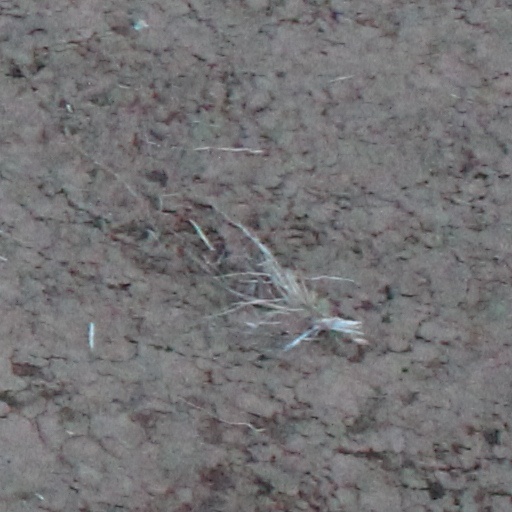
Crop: wheat